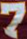
Number: 7